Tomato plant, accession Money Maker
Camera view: bottom (45 deg); turntable rotation: 120 degrees
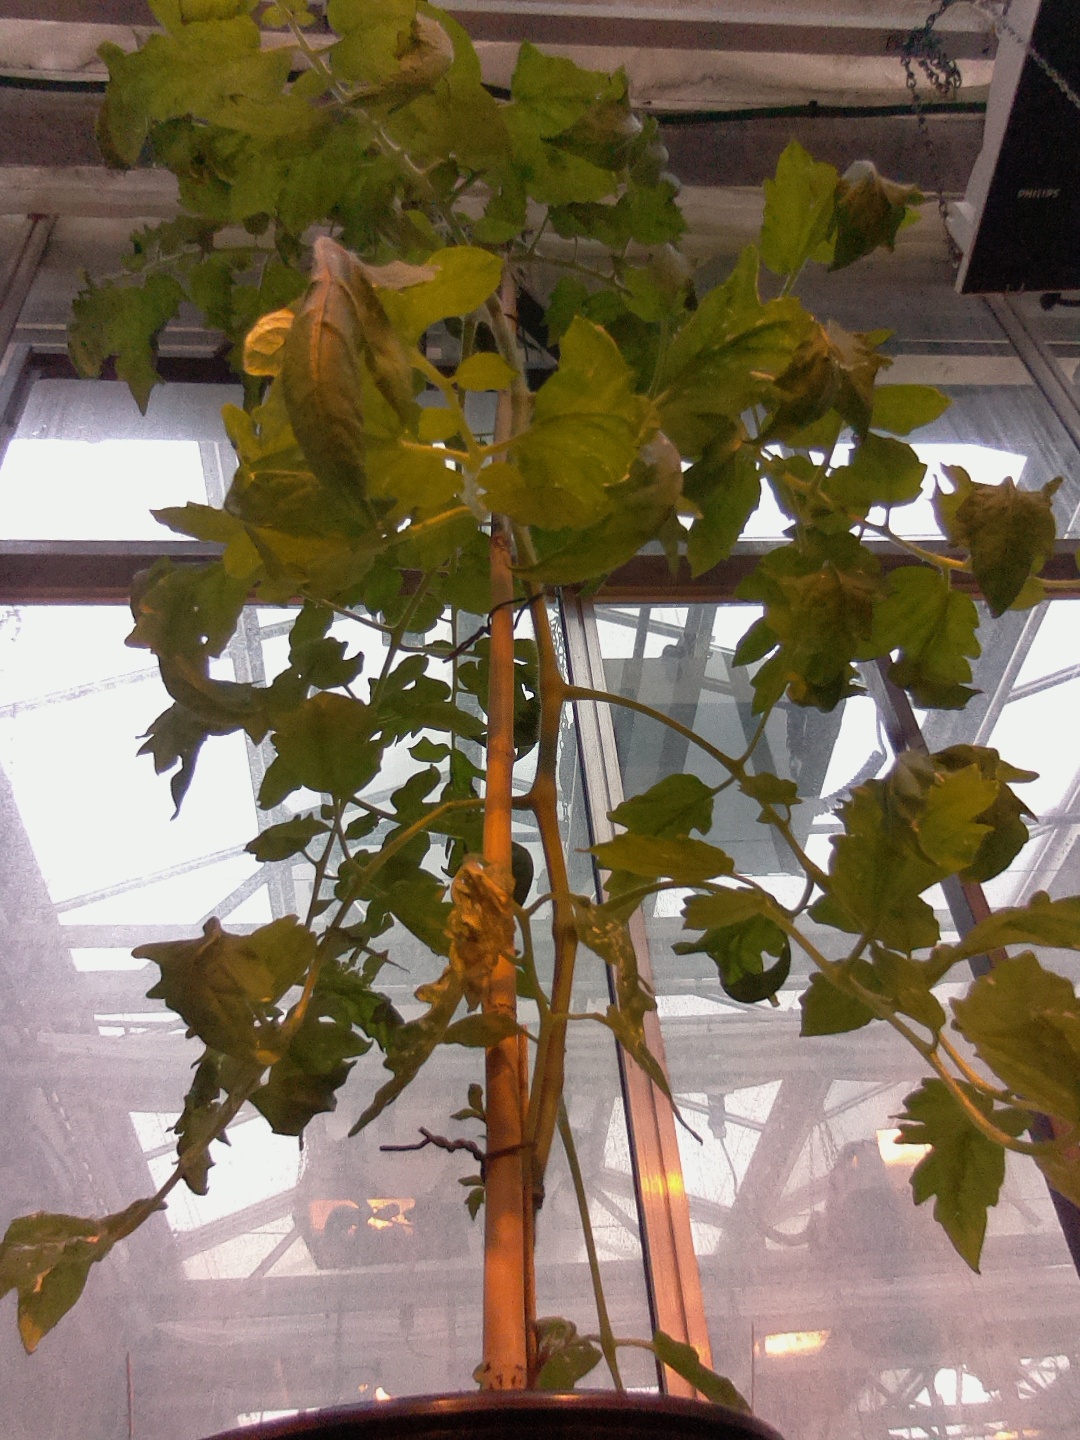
BBCH growth stage 55: 5 inflorescences visible